2021 Brazilian protests

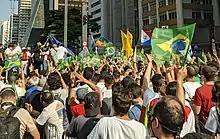
Protest against the president on the Paulista Avenue in September 12

On the 12th day of September, the first demonstrations took place in the streets called upon by right-wing movements and parties, alongside participation from a group of left-wing Unions and parties. Despite being carried out separately from the main anti-government alliance, the act was welcomed by sectors of the front. The choice of date is due to the fact that by the month of September, half of the population would already be vaccinated. The demonstrations took place in eighteen capitals and in the Federal District, but with low participation. In São Paulo, around 6,000 people were present, the event brought together, for the first time on the same platform, politicians from different political currents, such as the presidential pre-candidates Ciro Gomes, João Amoedo, Simone Tebet, Luiz Henrique Mandetta and João Doria, in addition to politicians Isa Penna, Orlando Silva, Arthur do Val, Joice Hasselmann and Tabata Amaral. The vice-president of the Chamber of Deputies, Marcelo Ramos was also present at the act. the Worker's Party, the party of former president Luiz Inácio Lula da Silva, decided not to participate in the demonstration.